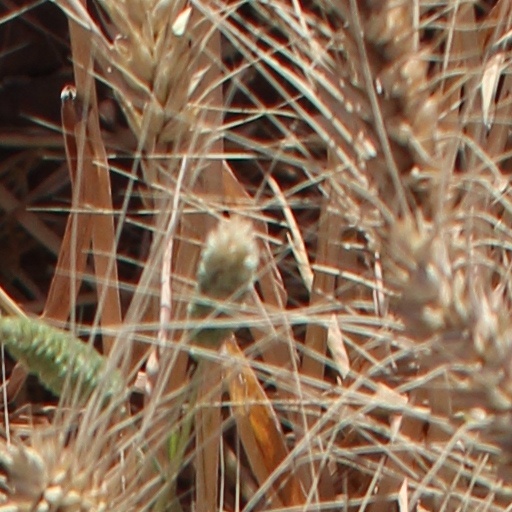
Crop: wheat